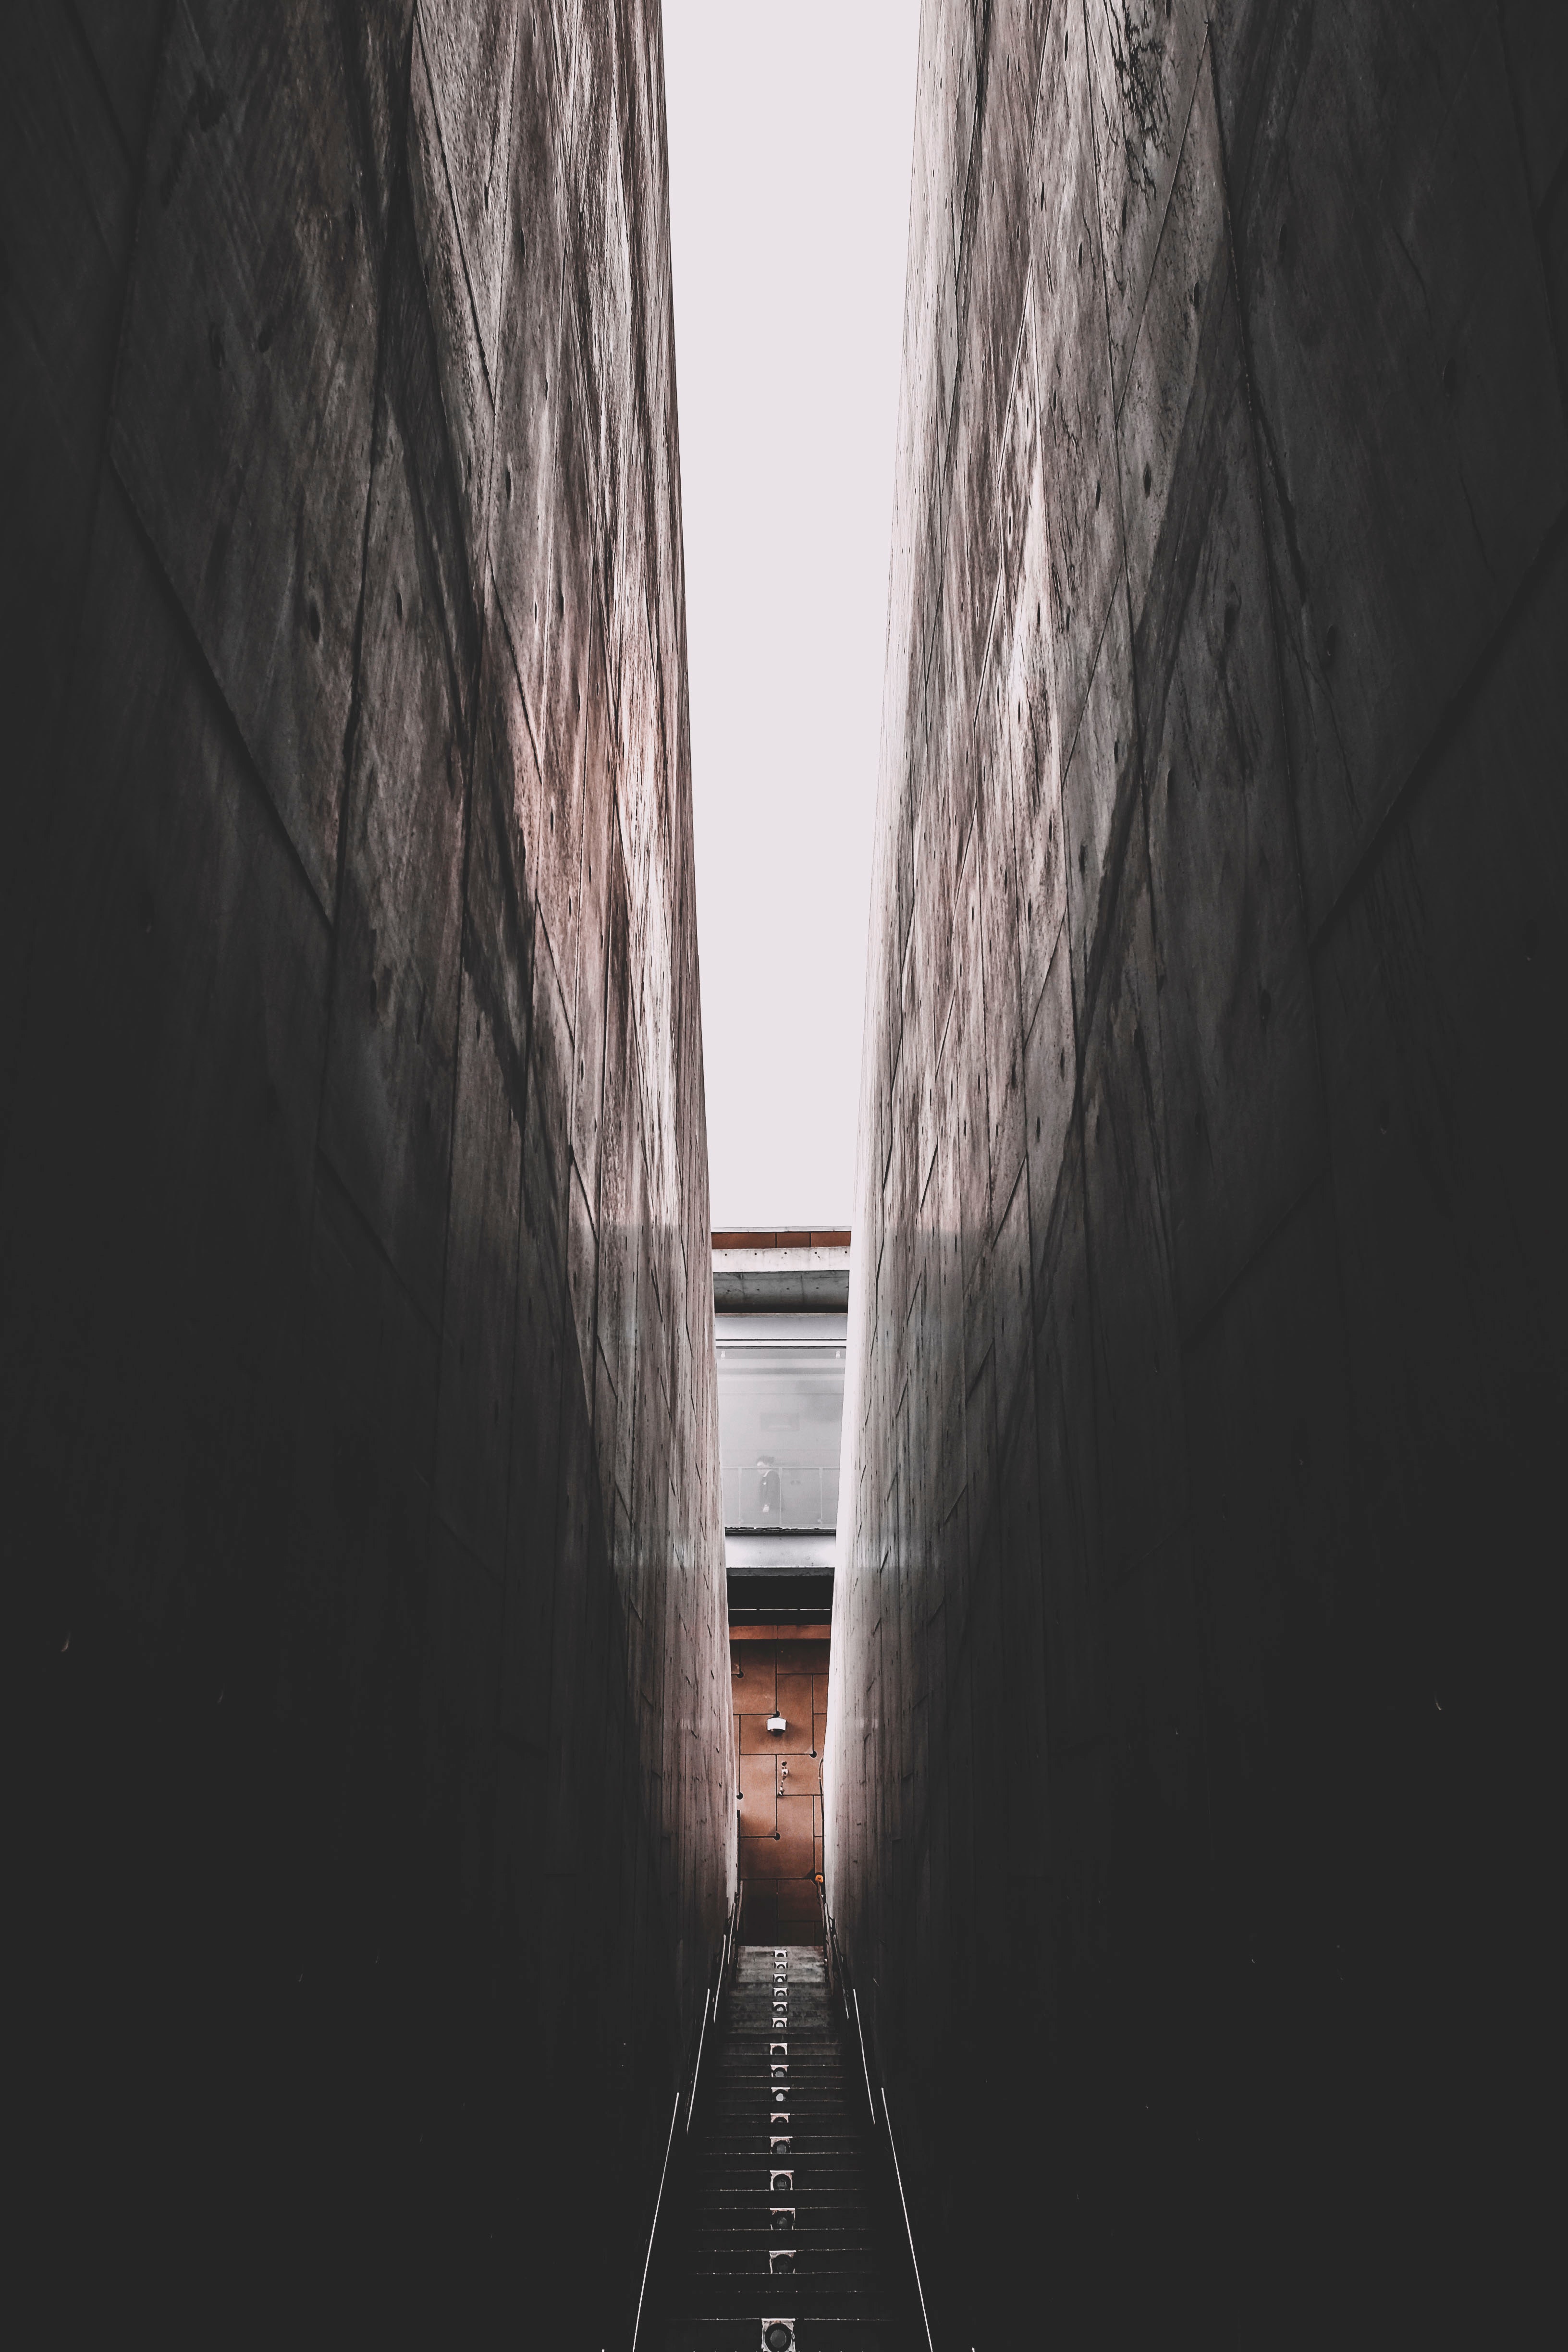
white, light, line, architecture, water, darkness, wall, tree, infrastructure, sky, atmosphere, symmetry, photography, wood, black and white, parallel, road